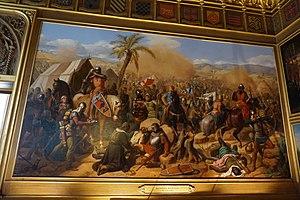
1099-08-12 Bataille d'Ascalon. Salles des Croisades, château de Versailles.
Les salles des Croisades du château de Versailles créées par Louis-Philippe en 1843 comportent les armoiries et noms des principaux chefs croisés.